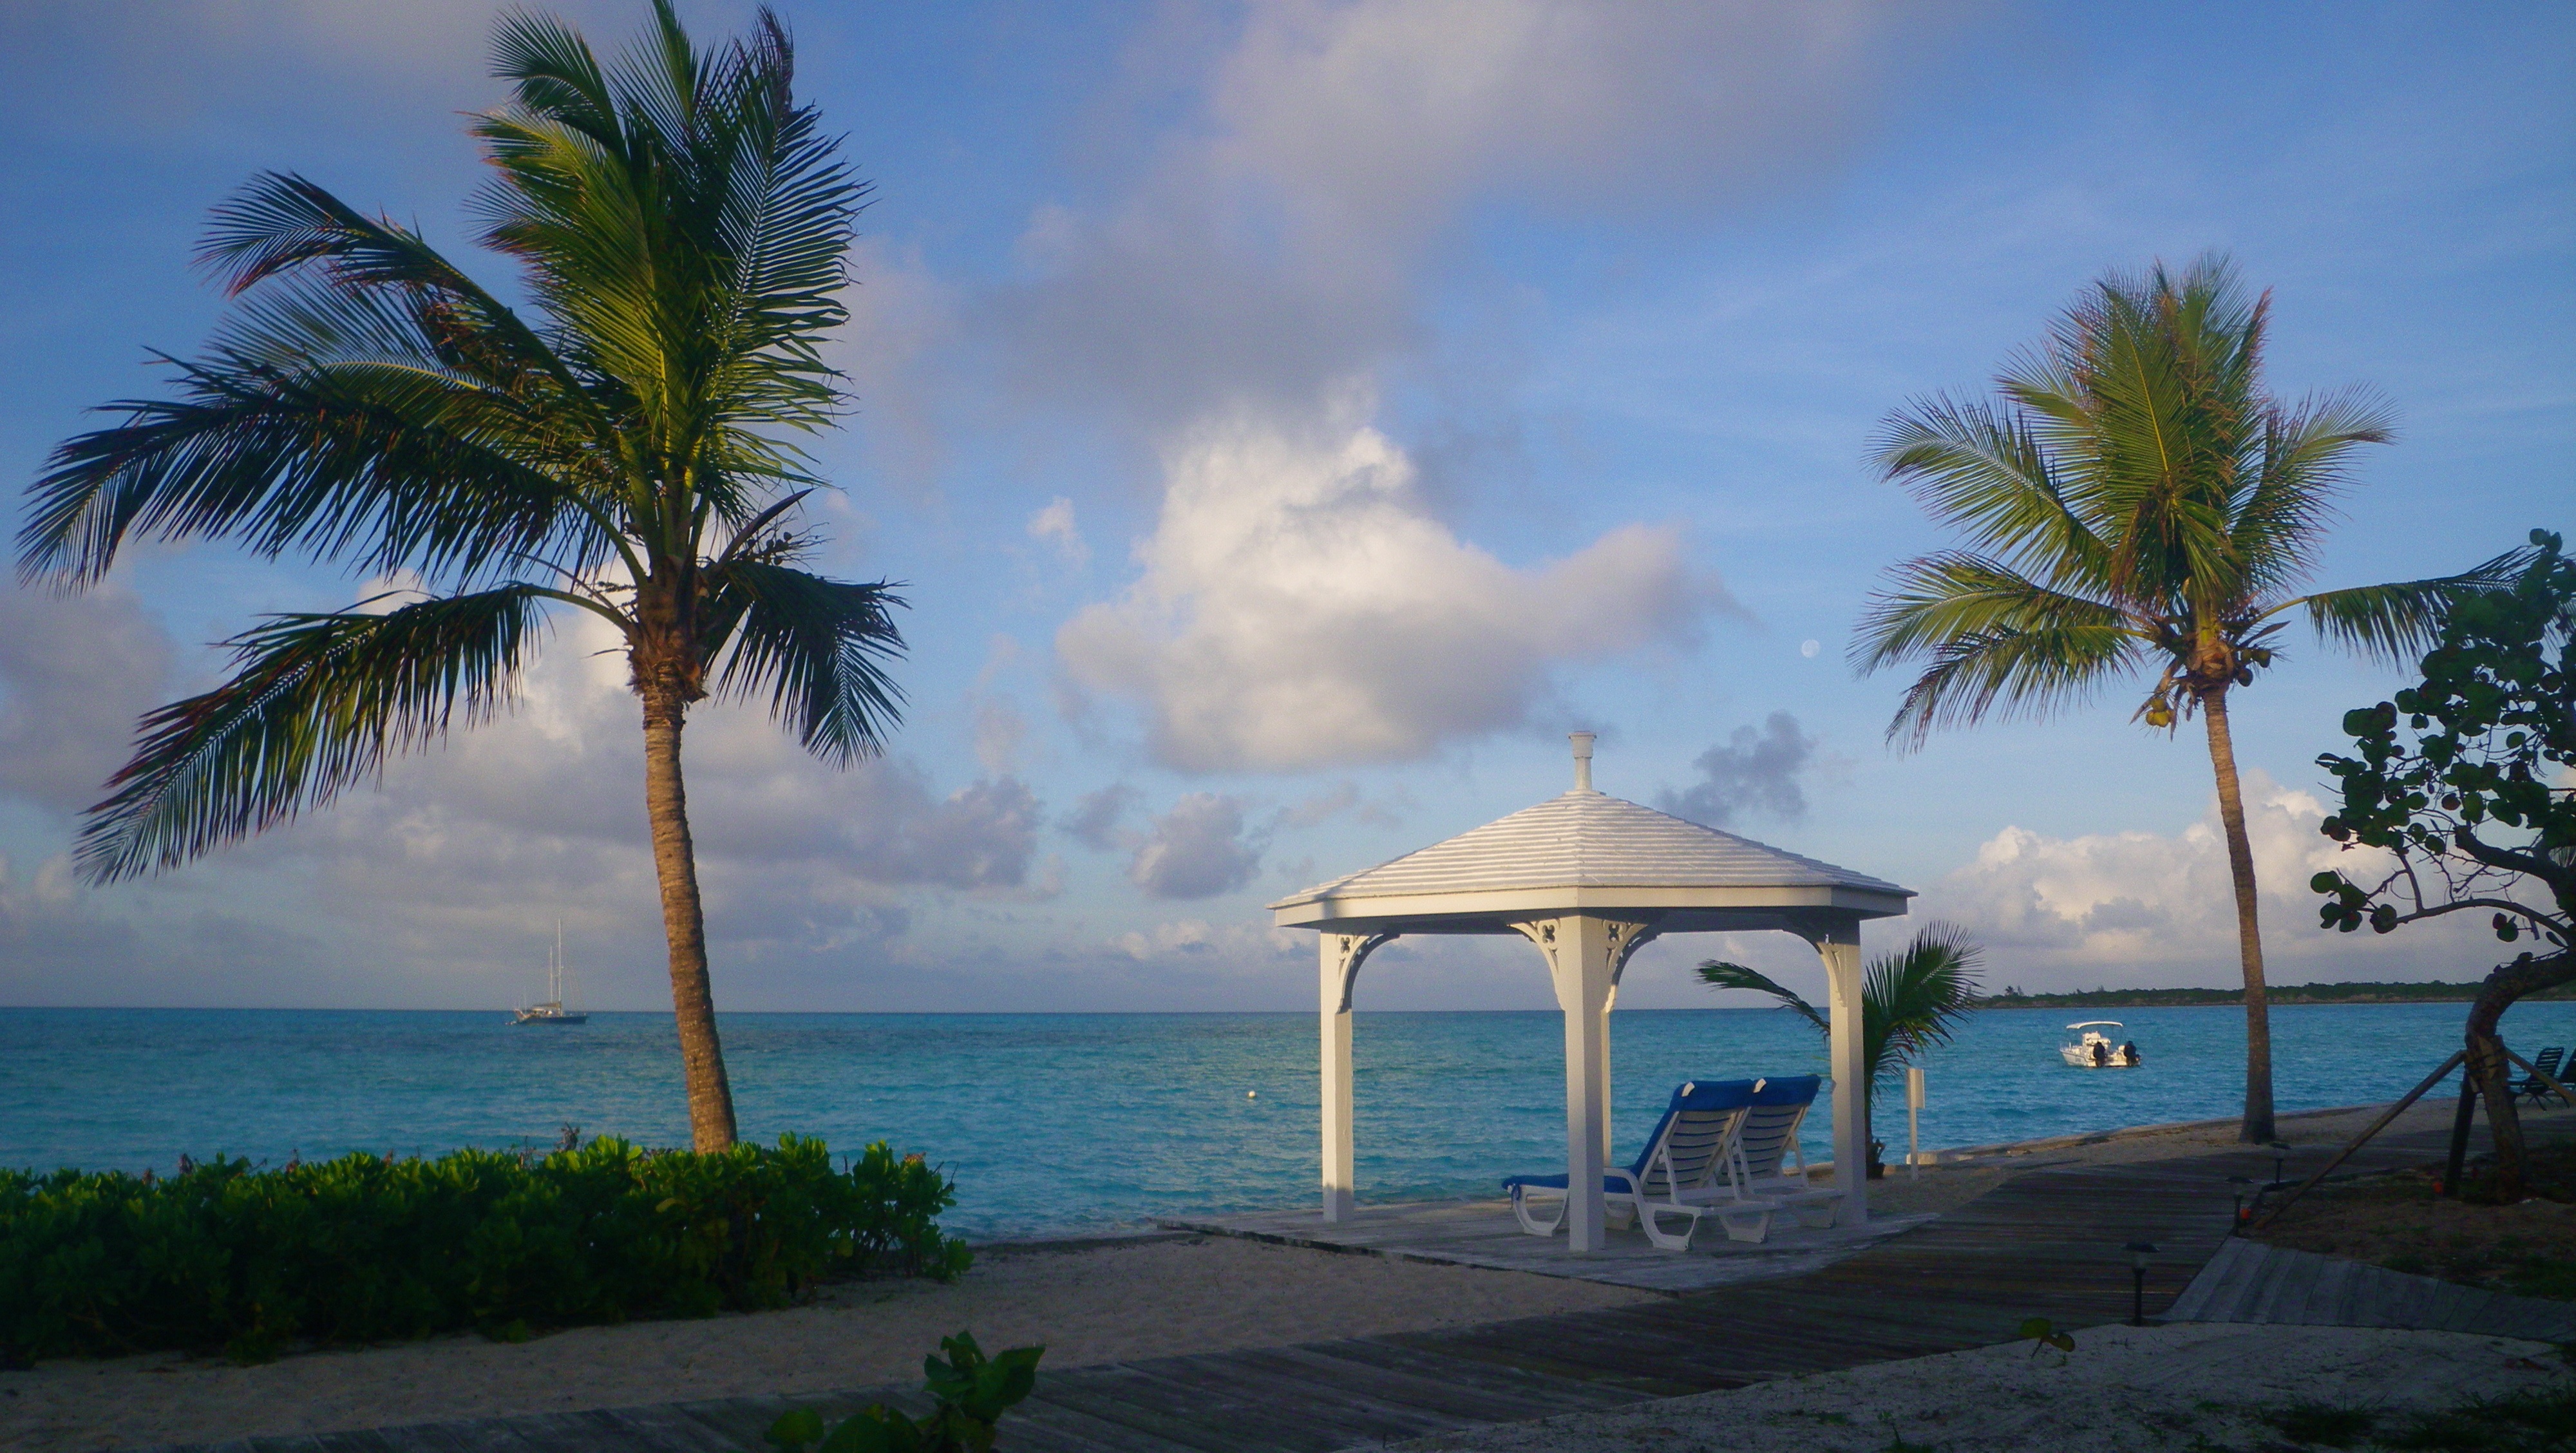
beach, landscape, sea, coast, tree, water, nature, outdoor, sand, ocean, sky, shore, summer, vacation, travel, seaside, paradise, palm, tropical, lagoon, bay, island, blue, tourism, body of water, tropic, turquoise, resort, bahamas, estate, caribbean, exotic, tropics, cape, arecales, palm family